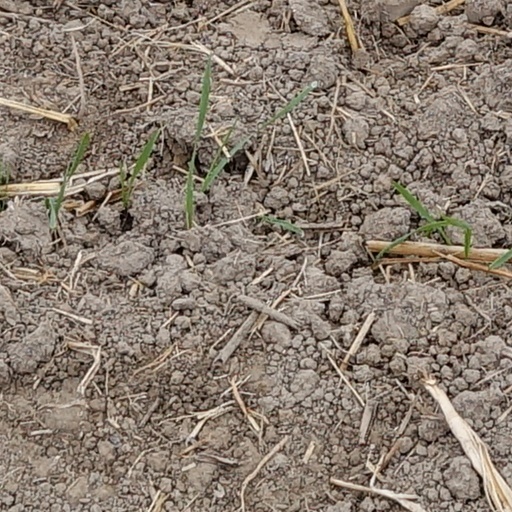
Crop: wheat